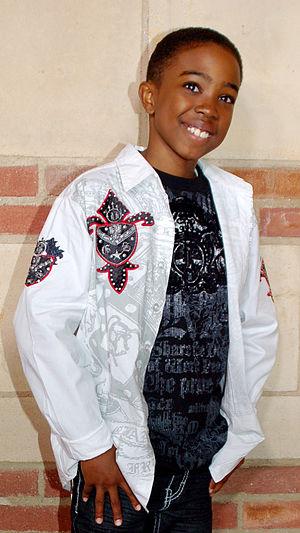
Khamani Griffin est un acteur américain né le 1ᵉʳ août 1998 à Oakland, en Californie.